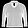
Label: Pullover